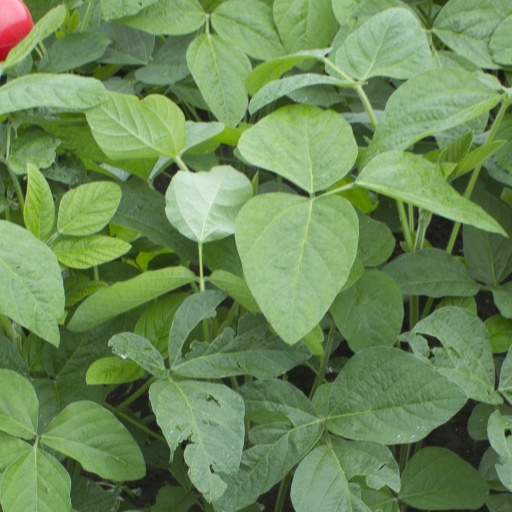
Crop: soybean